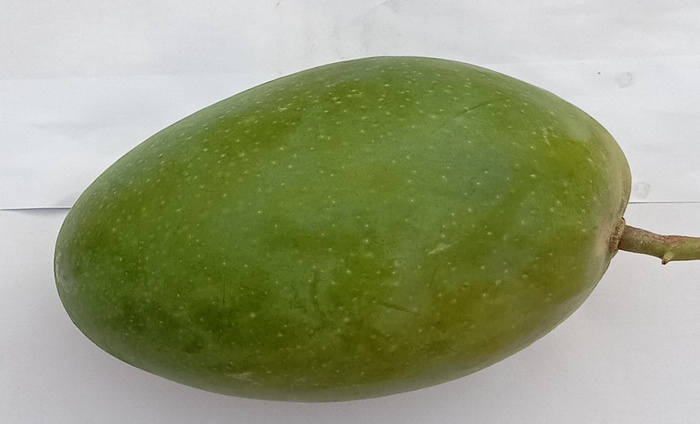
Mango variety: Dosehri